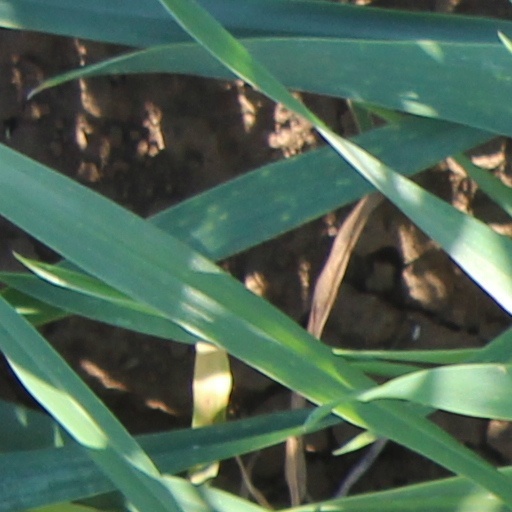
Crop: wheat